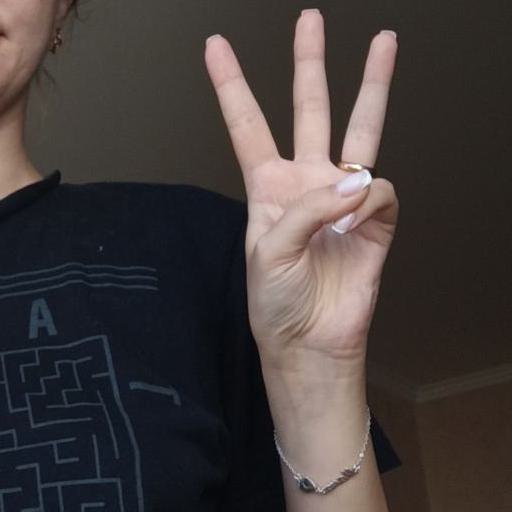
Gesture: three